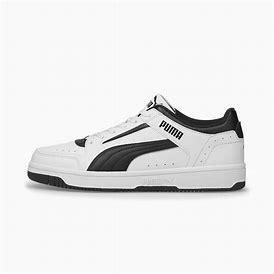
Brand: Puma
Model: Rebound Joy